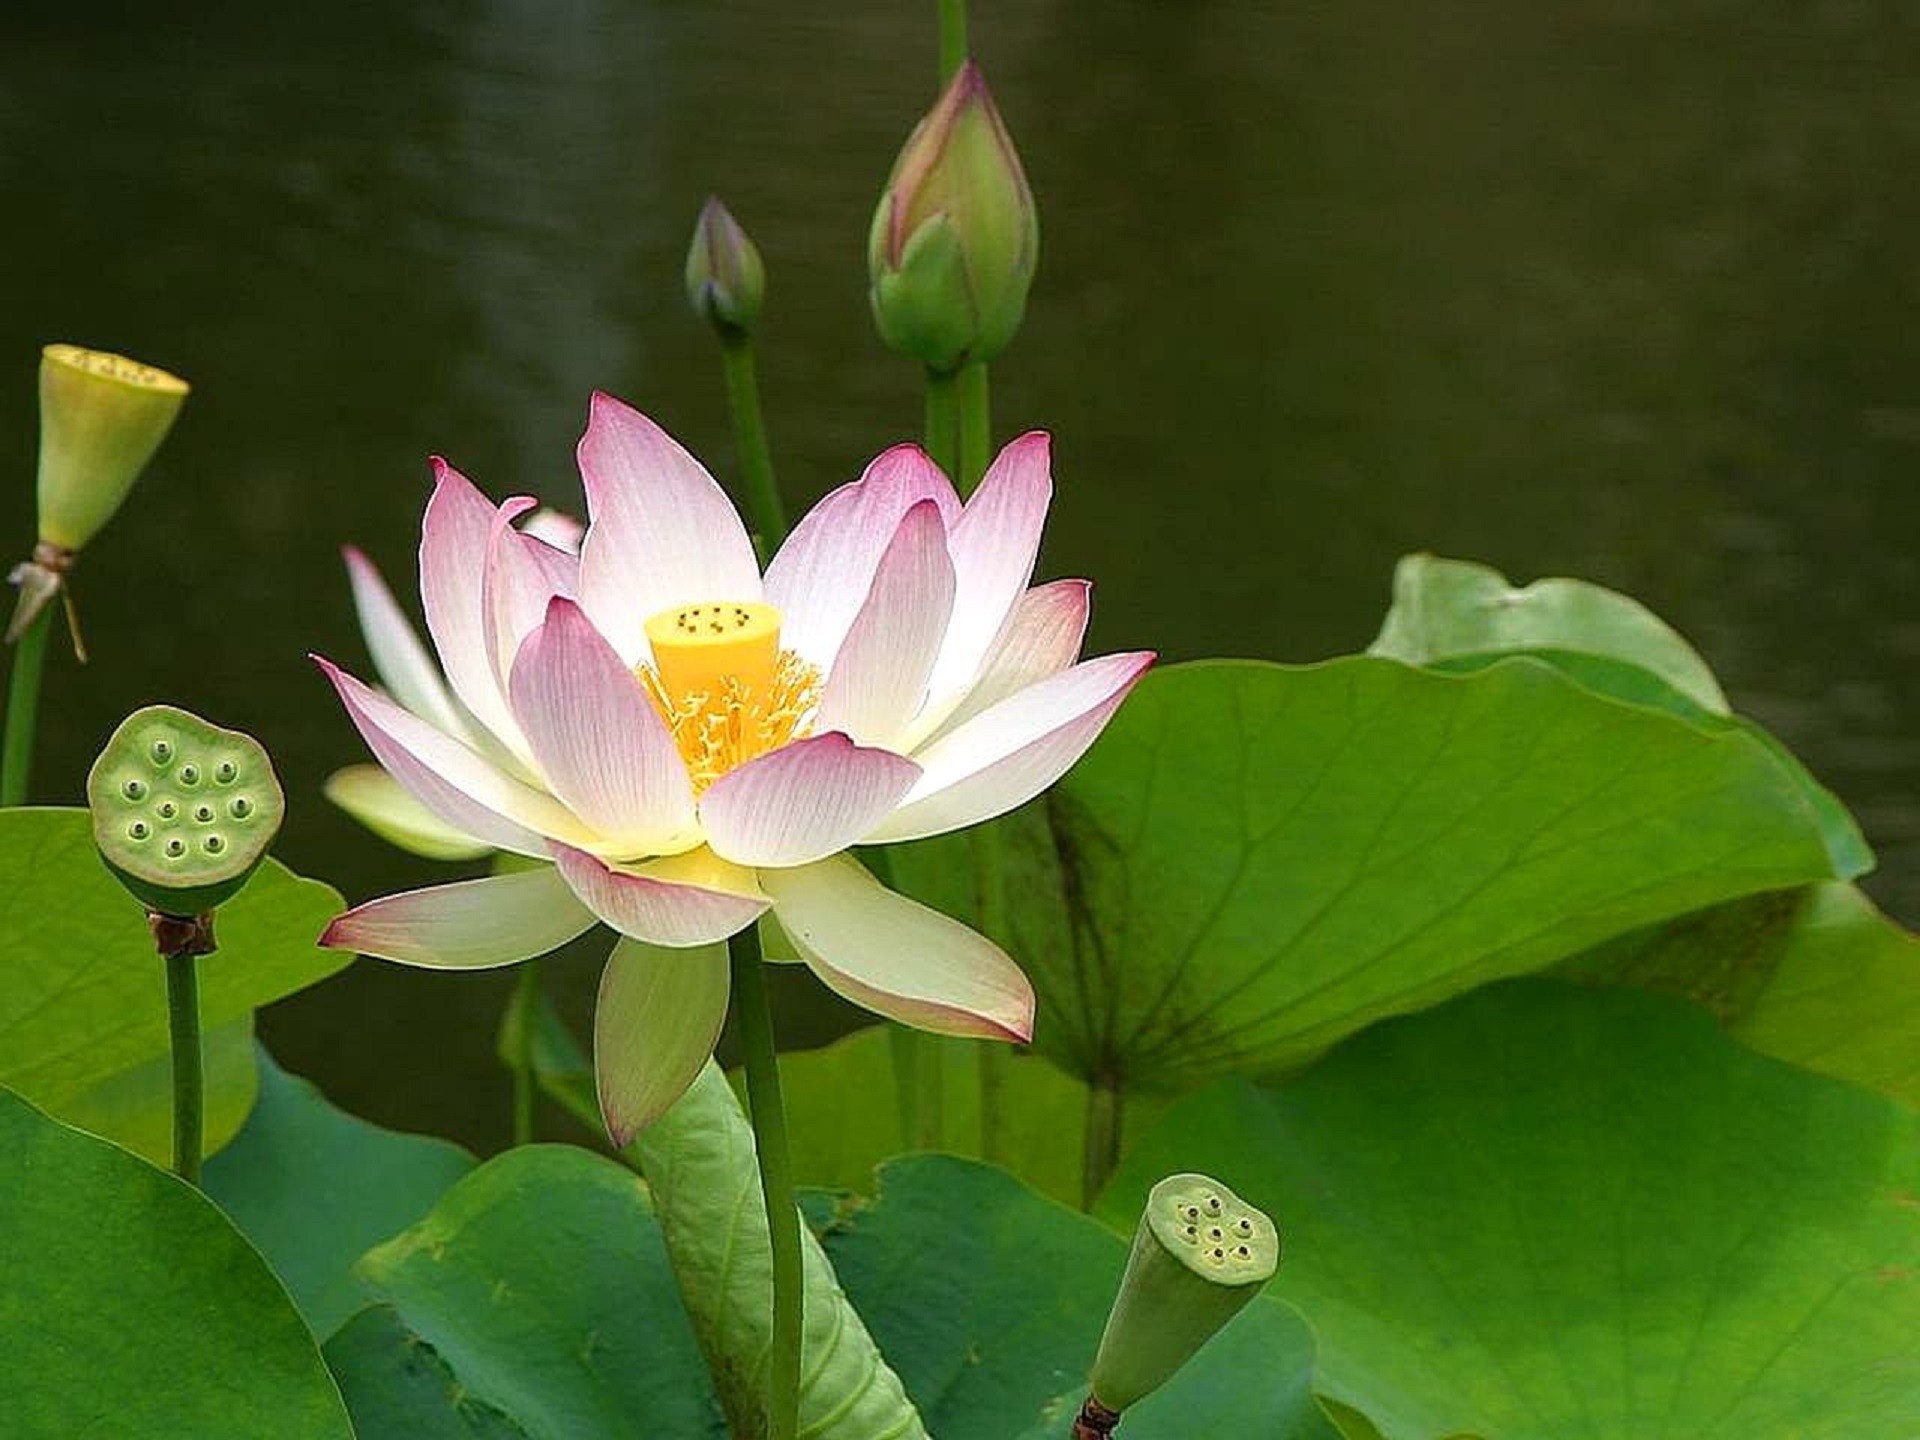
water, nature, blossom, plant, white, leaf, flower, petal, bloom, floral, pond, green, tropical, asia, botany, garden, sacred lotus, aquatic plant, flora, buds, lotus, exotic, macro photography, flowering plant, city car, land plant, lotus family, proteales